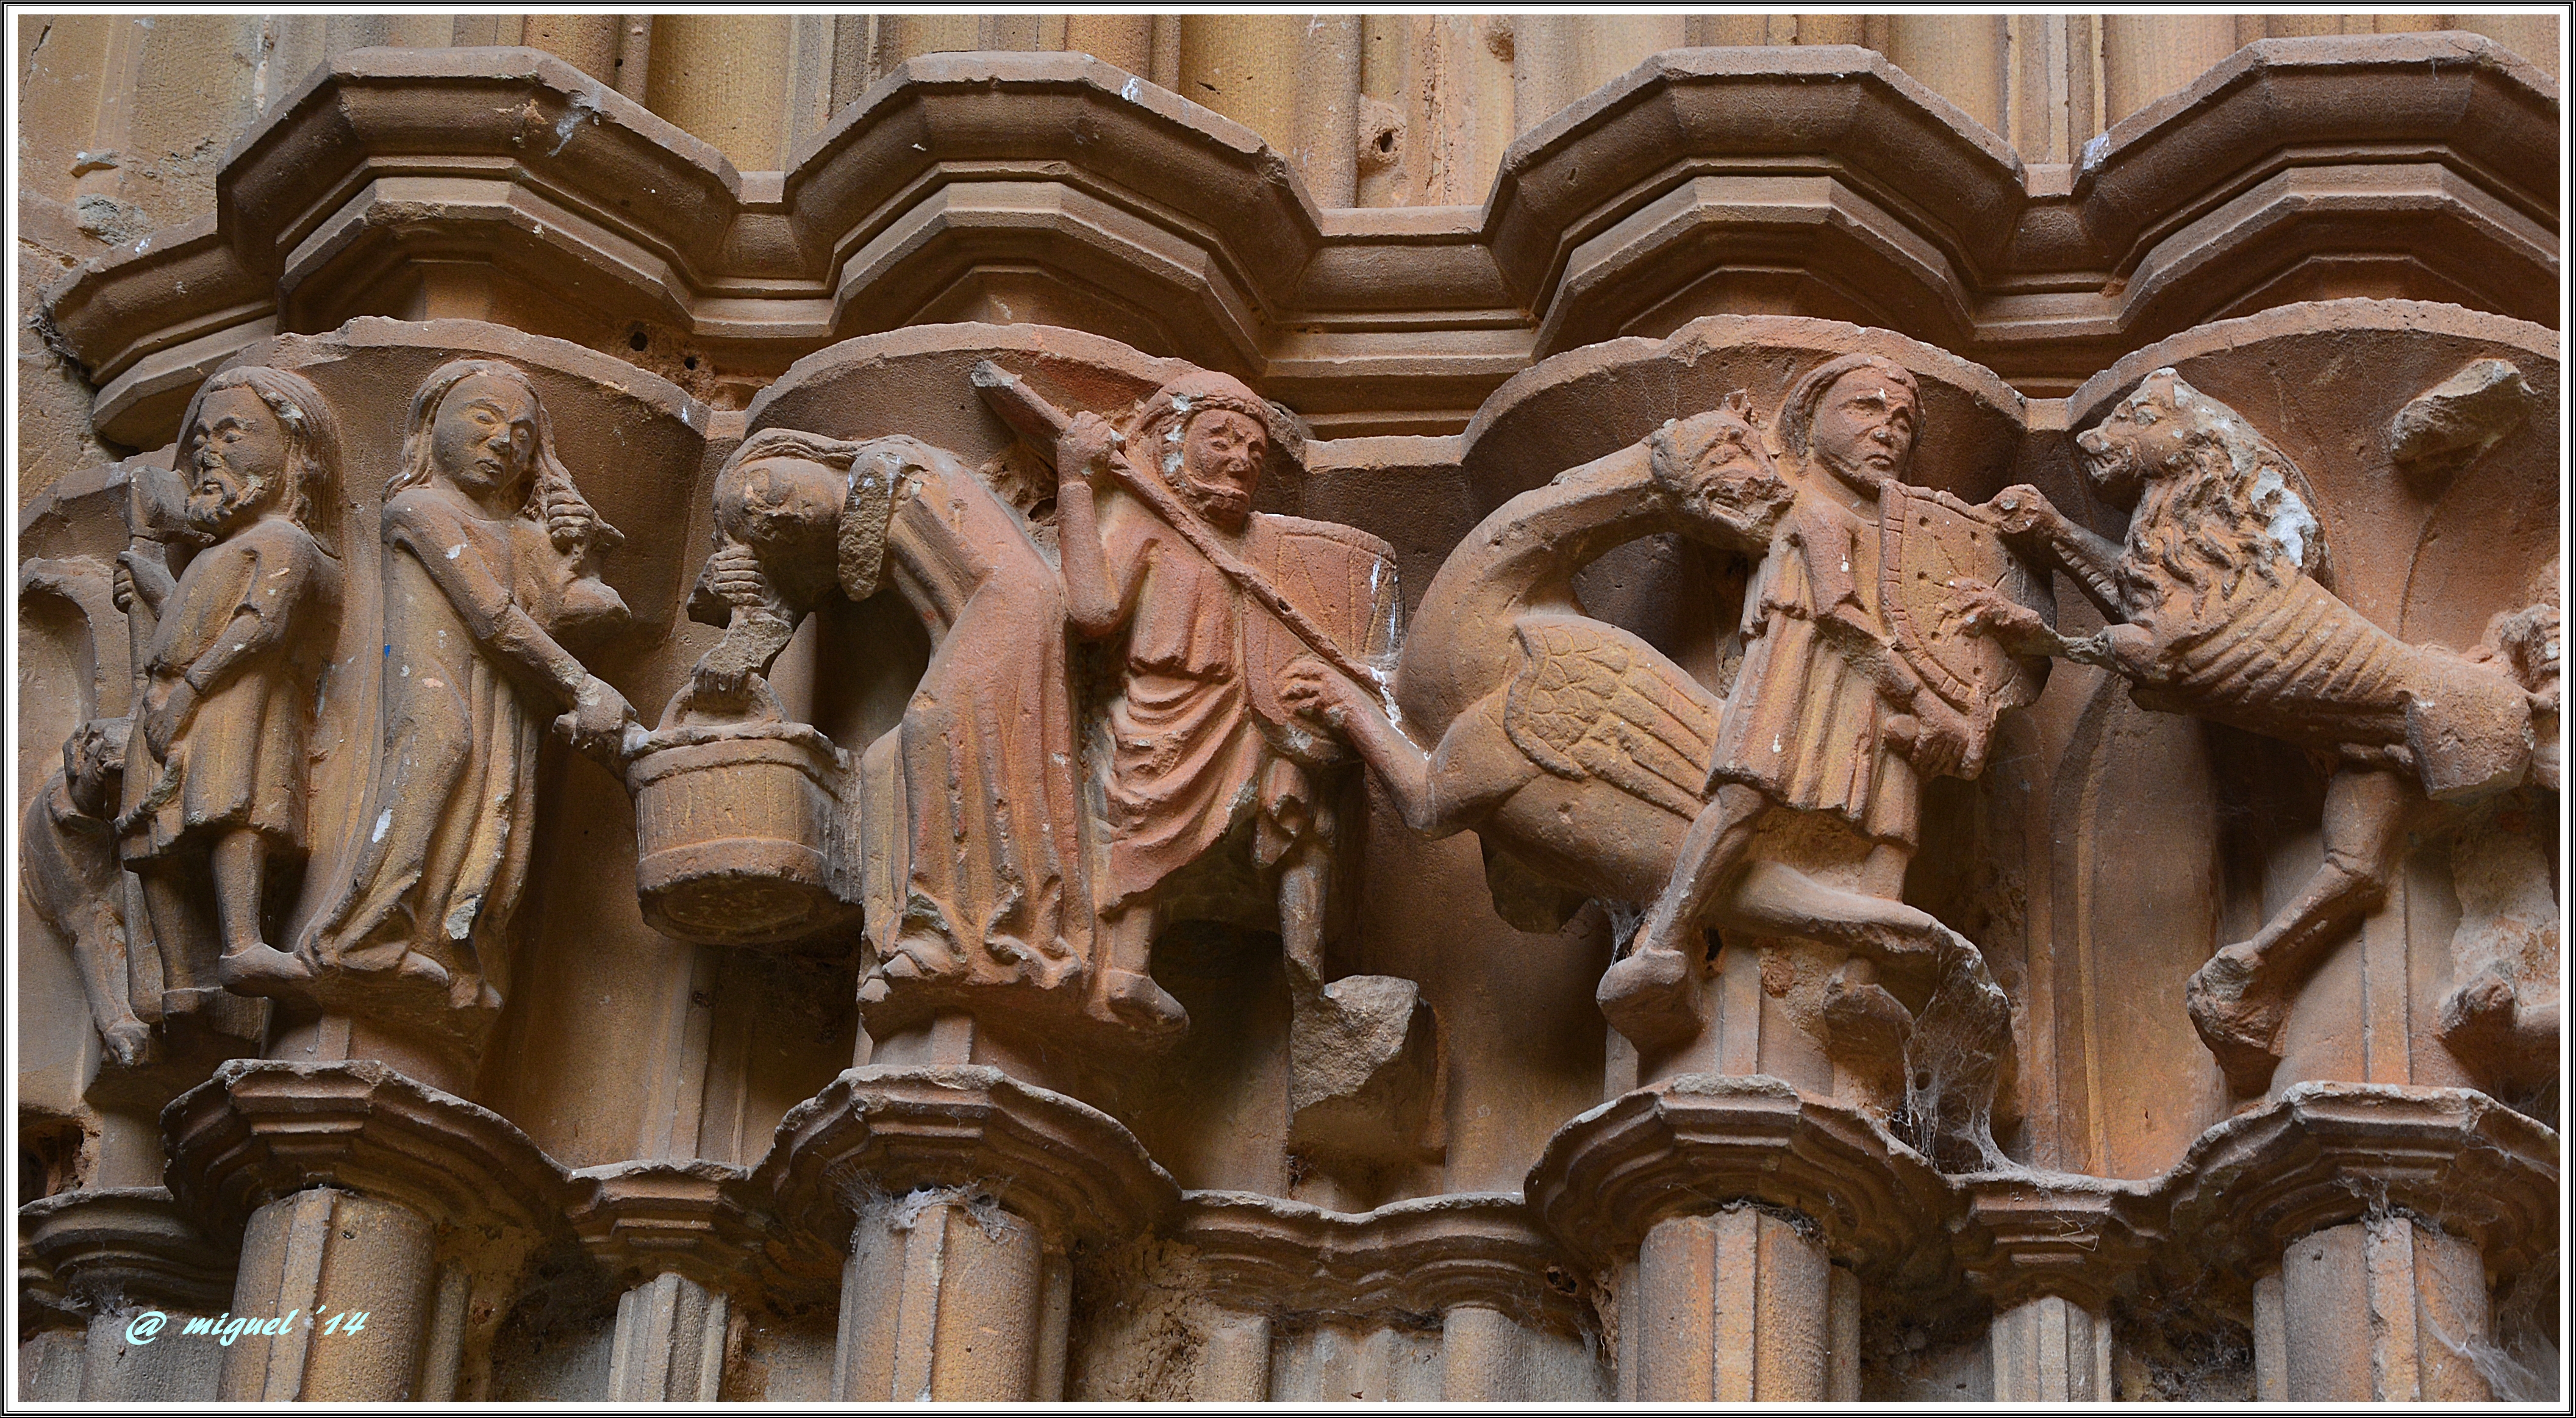
architecture, structure, palace, monument, statue, arch, column, facade, cathedral, sculpture, art, temple, carving, relief, stone carving, ancient history